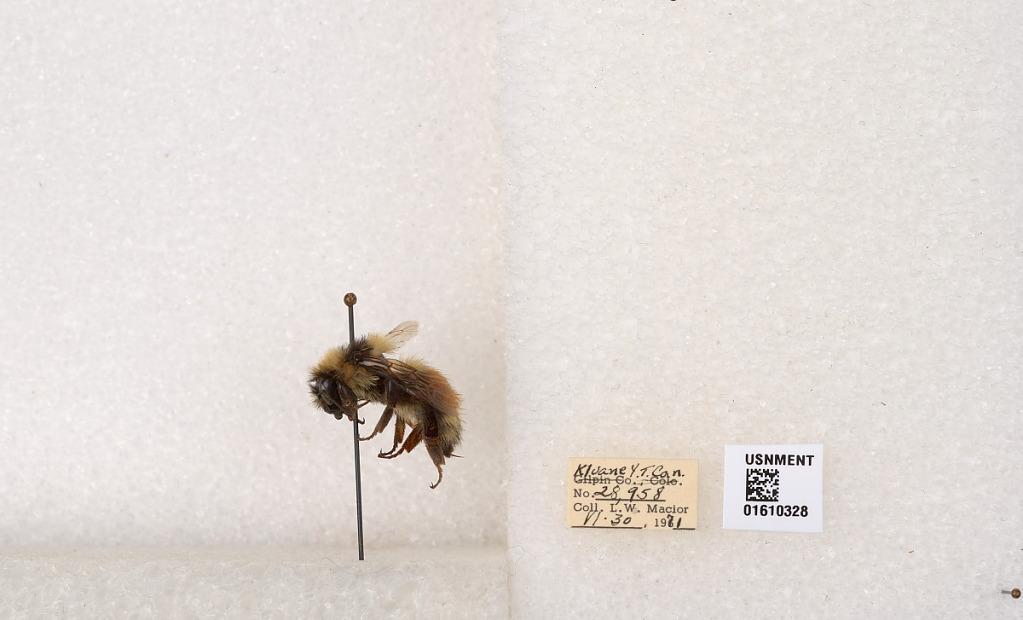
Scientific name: Bombus (Pyrobombus) sylvicola Kirby
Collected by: L. Macior
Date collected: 1971-6-30
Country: Canada
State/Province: Yukon Territory
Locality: Kluane National Park and Reserve
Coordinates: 60.7493, -139.504